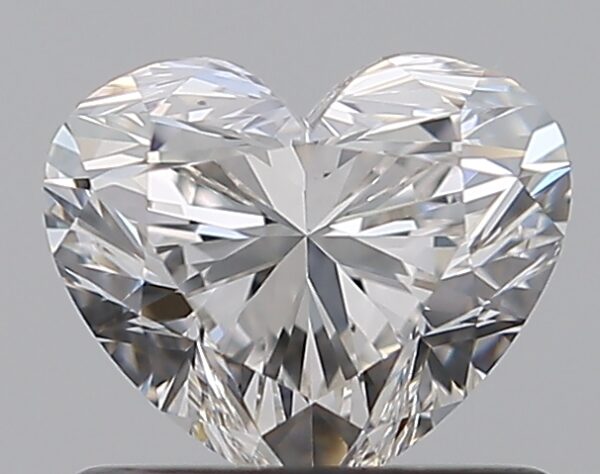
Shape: heart
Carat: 0.77
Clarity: VS1
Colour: G
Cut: EX
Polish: EX
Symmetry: EX
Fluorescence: N
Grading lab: GIA
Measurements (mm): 5.36 x 6.3 x 3.82